2021 NASCAR Pinty's Series

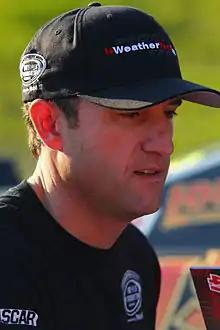
Louis-Philippe Dumoulin, the 2021 Pinty's Series champion. This was his third championship in the series.

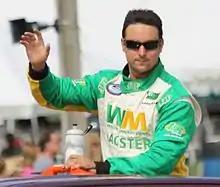
Andrew Ranger, the 2007, 2009 and 2019 series champion, finished second behind Dumoulin in the championship by just 8 points.

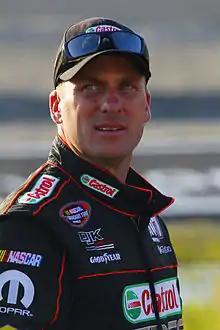
D. J. Kennington, the 2010 and 2012 series champion, finished third in the championship.

The 2021 NASCAR Pinty's Series is the fifteenth season of the Pinty's Series, the national stock car racing series in Canada sanctioned by NASCAR. It began with the Frontline Workers 125 at Sunset Speedway on August 1 and concluded with the Pinty's Fall Brawl at Delaware Speedway on September 26.